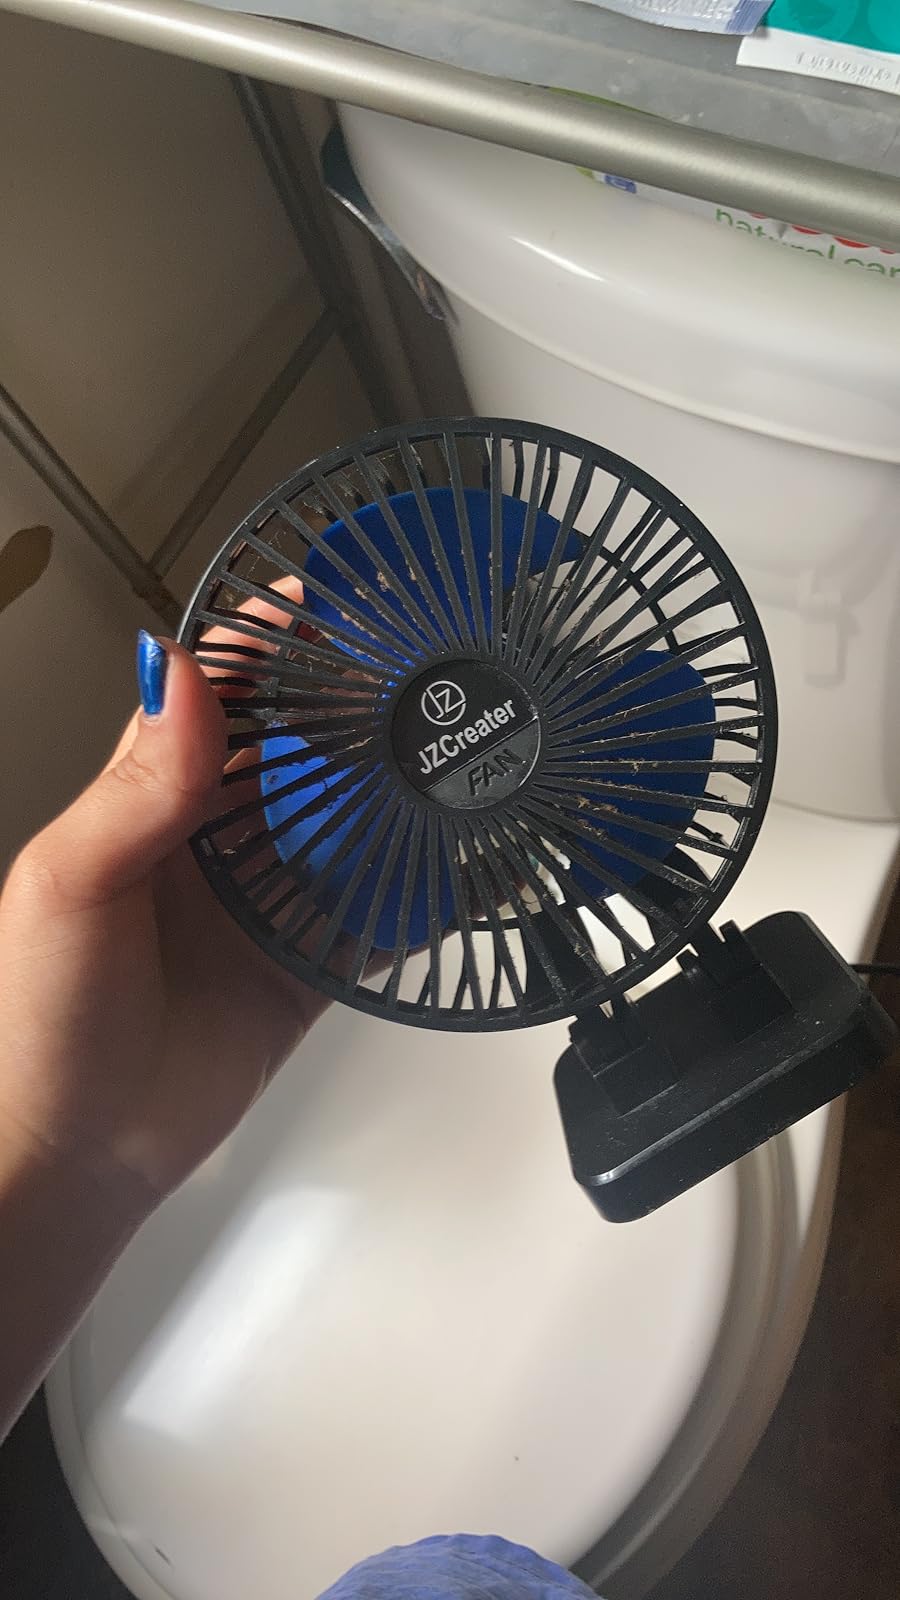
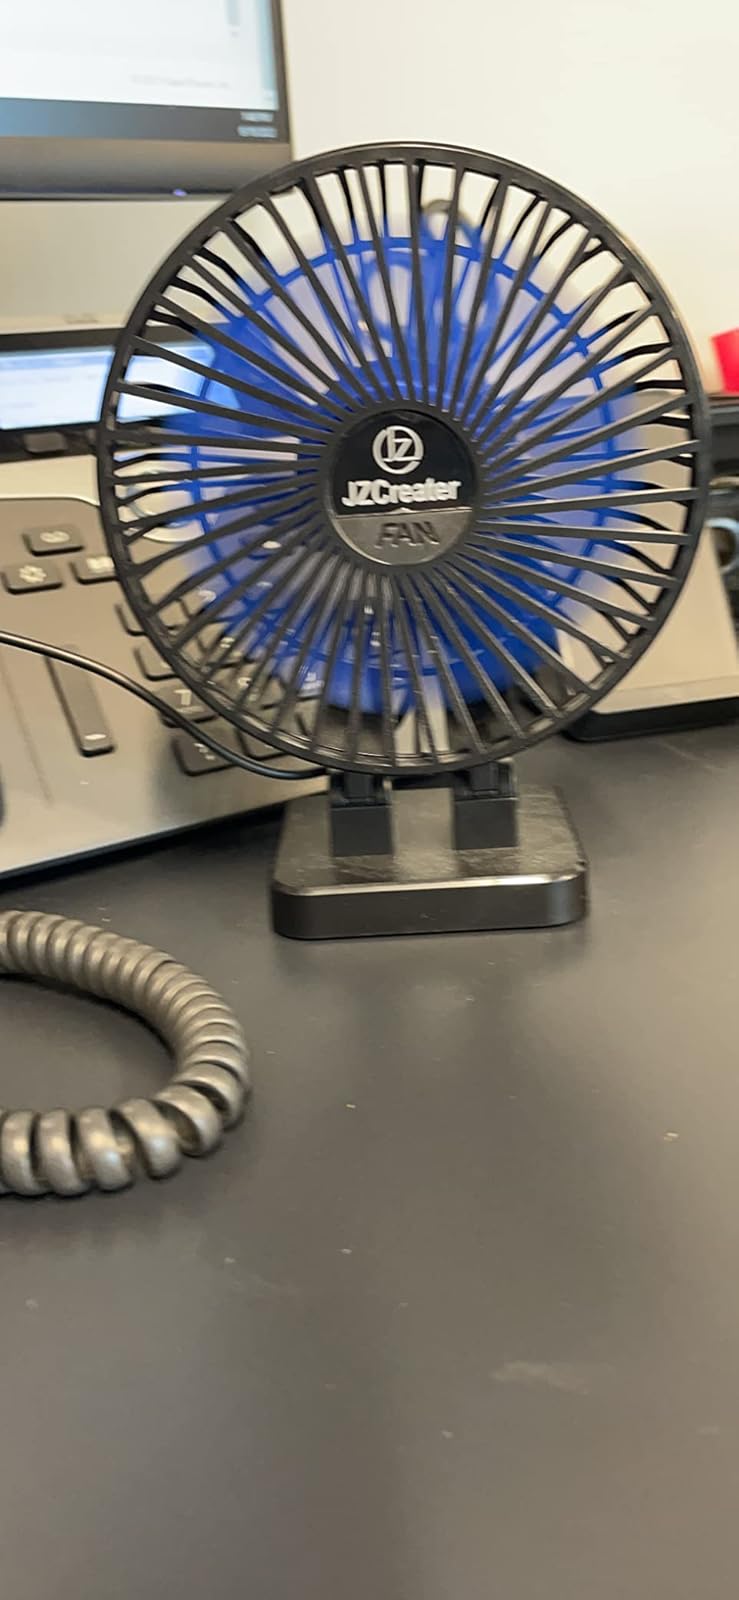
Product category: fan
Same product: yes